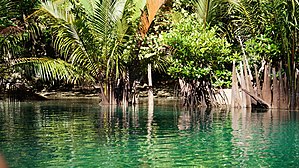
Puerto Princesa Subterranean River National Park / Flora
Flora i nationalparken
Puerto Princesa Nationalpark Nationalpark er en nationalpark på Filippinerne.